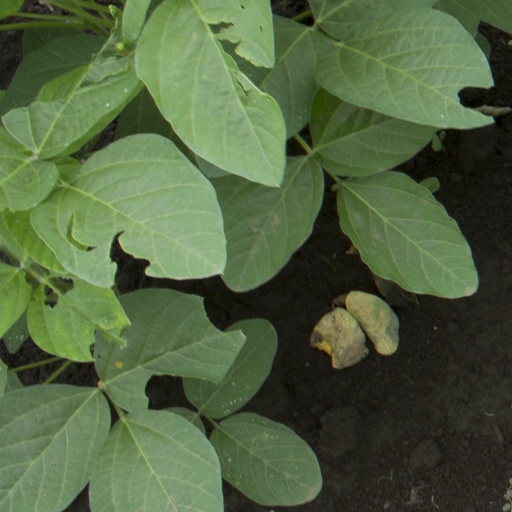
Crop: soybean